Football in Armenia

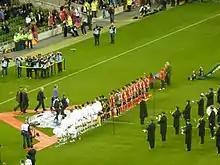
October 11, 2011, Ireland vs. Armenia, Aviva Stadium, Dublin

Football became the most popular sport in independent Armenia. Armenia became an independent state in 1991, the Armenian SSR having previously played for the Soviet Union national football team. The Football Federation of Armenia was founded on 18 January 1992 and established relations with FIFA in 1992 and with UEFA in 1993. The history of the Armenia national team began on 14 October 1992, when Armenia played its first match against Moldova. That meeting ended in a goalless draw. Since 1996, the team is a member of qualifiers European and World Championships. Armenia has competed in every UEFA Euro qualification and FIFA World Cup qualification since 1994.